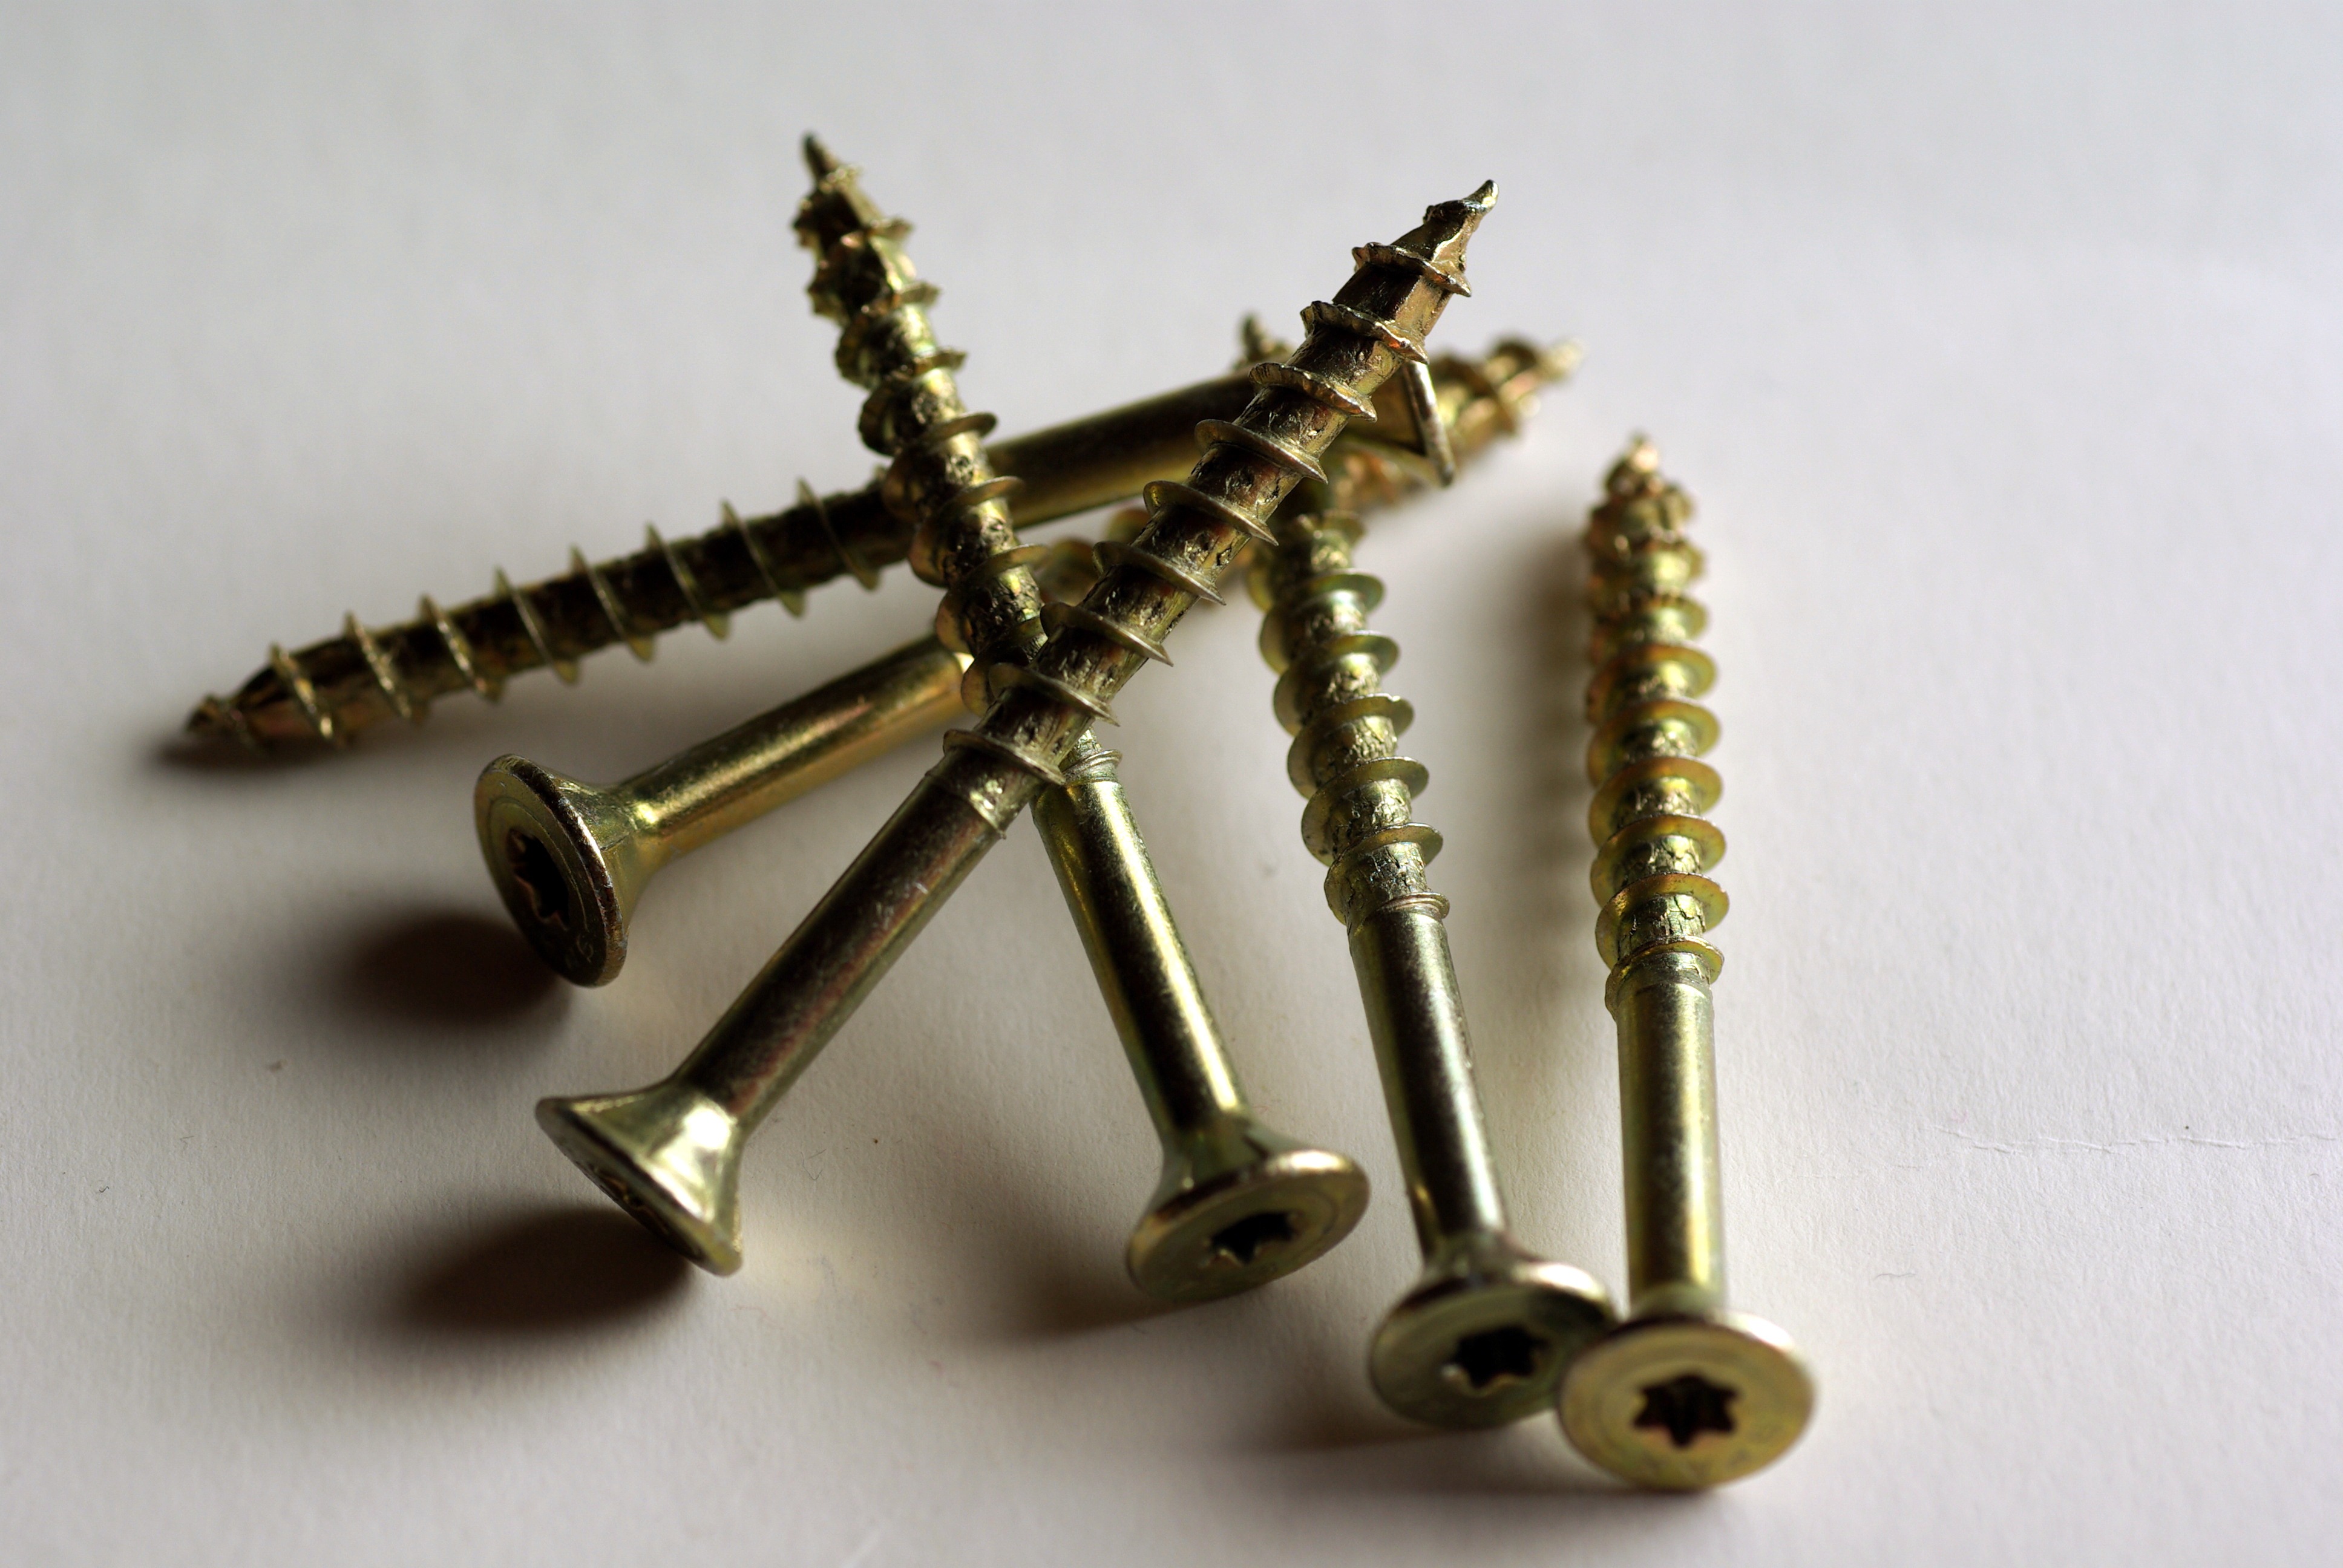
metal, screw, brass, iron, torx, spax, gun accessory